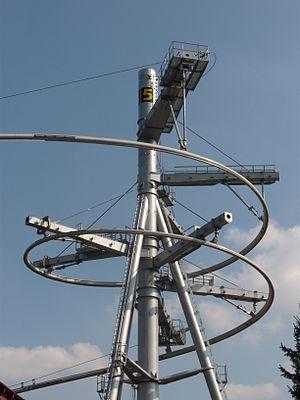
Hélice de Vertigo, Mountain Glider à Walibi Belgium.
Le Vertigo était une attraction prototype développée pour le parc Walibi Belgium par la société Doppelmayr. L'aménagement paysager et architectural a été conçu par l'agence d'architecture AgwA.
L’histoire de Walibi Belgium commence lorsque l'homme d'affaires belge Eddy Meeùs se lance dans une nouvelle activité de retour du Zaïre, ancien Congo belge. Le parc d'attractions est inauguré le 26 juillet 1975 sous le nom de Walibi.
Ces différentes listes sont non exhaustives.